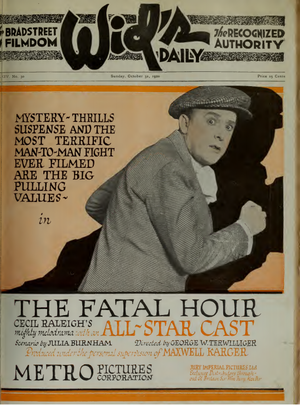
The Fatal Hour est un film américain réalisé par George W. Terwilliger, sorti en 1920.